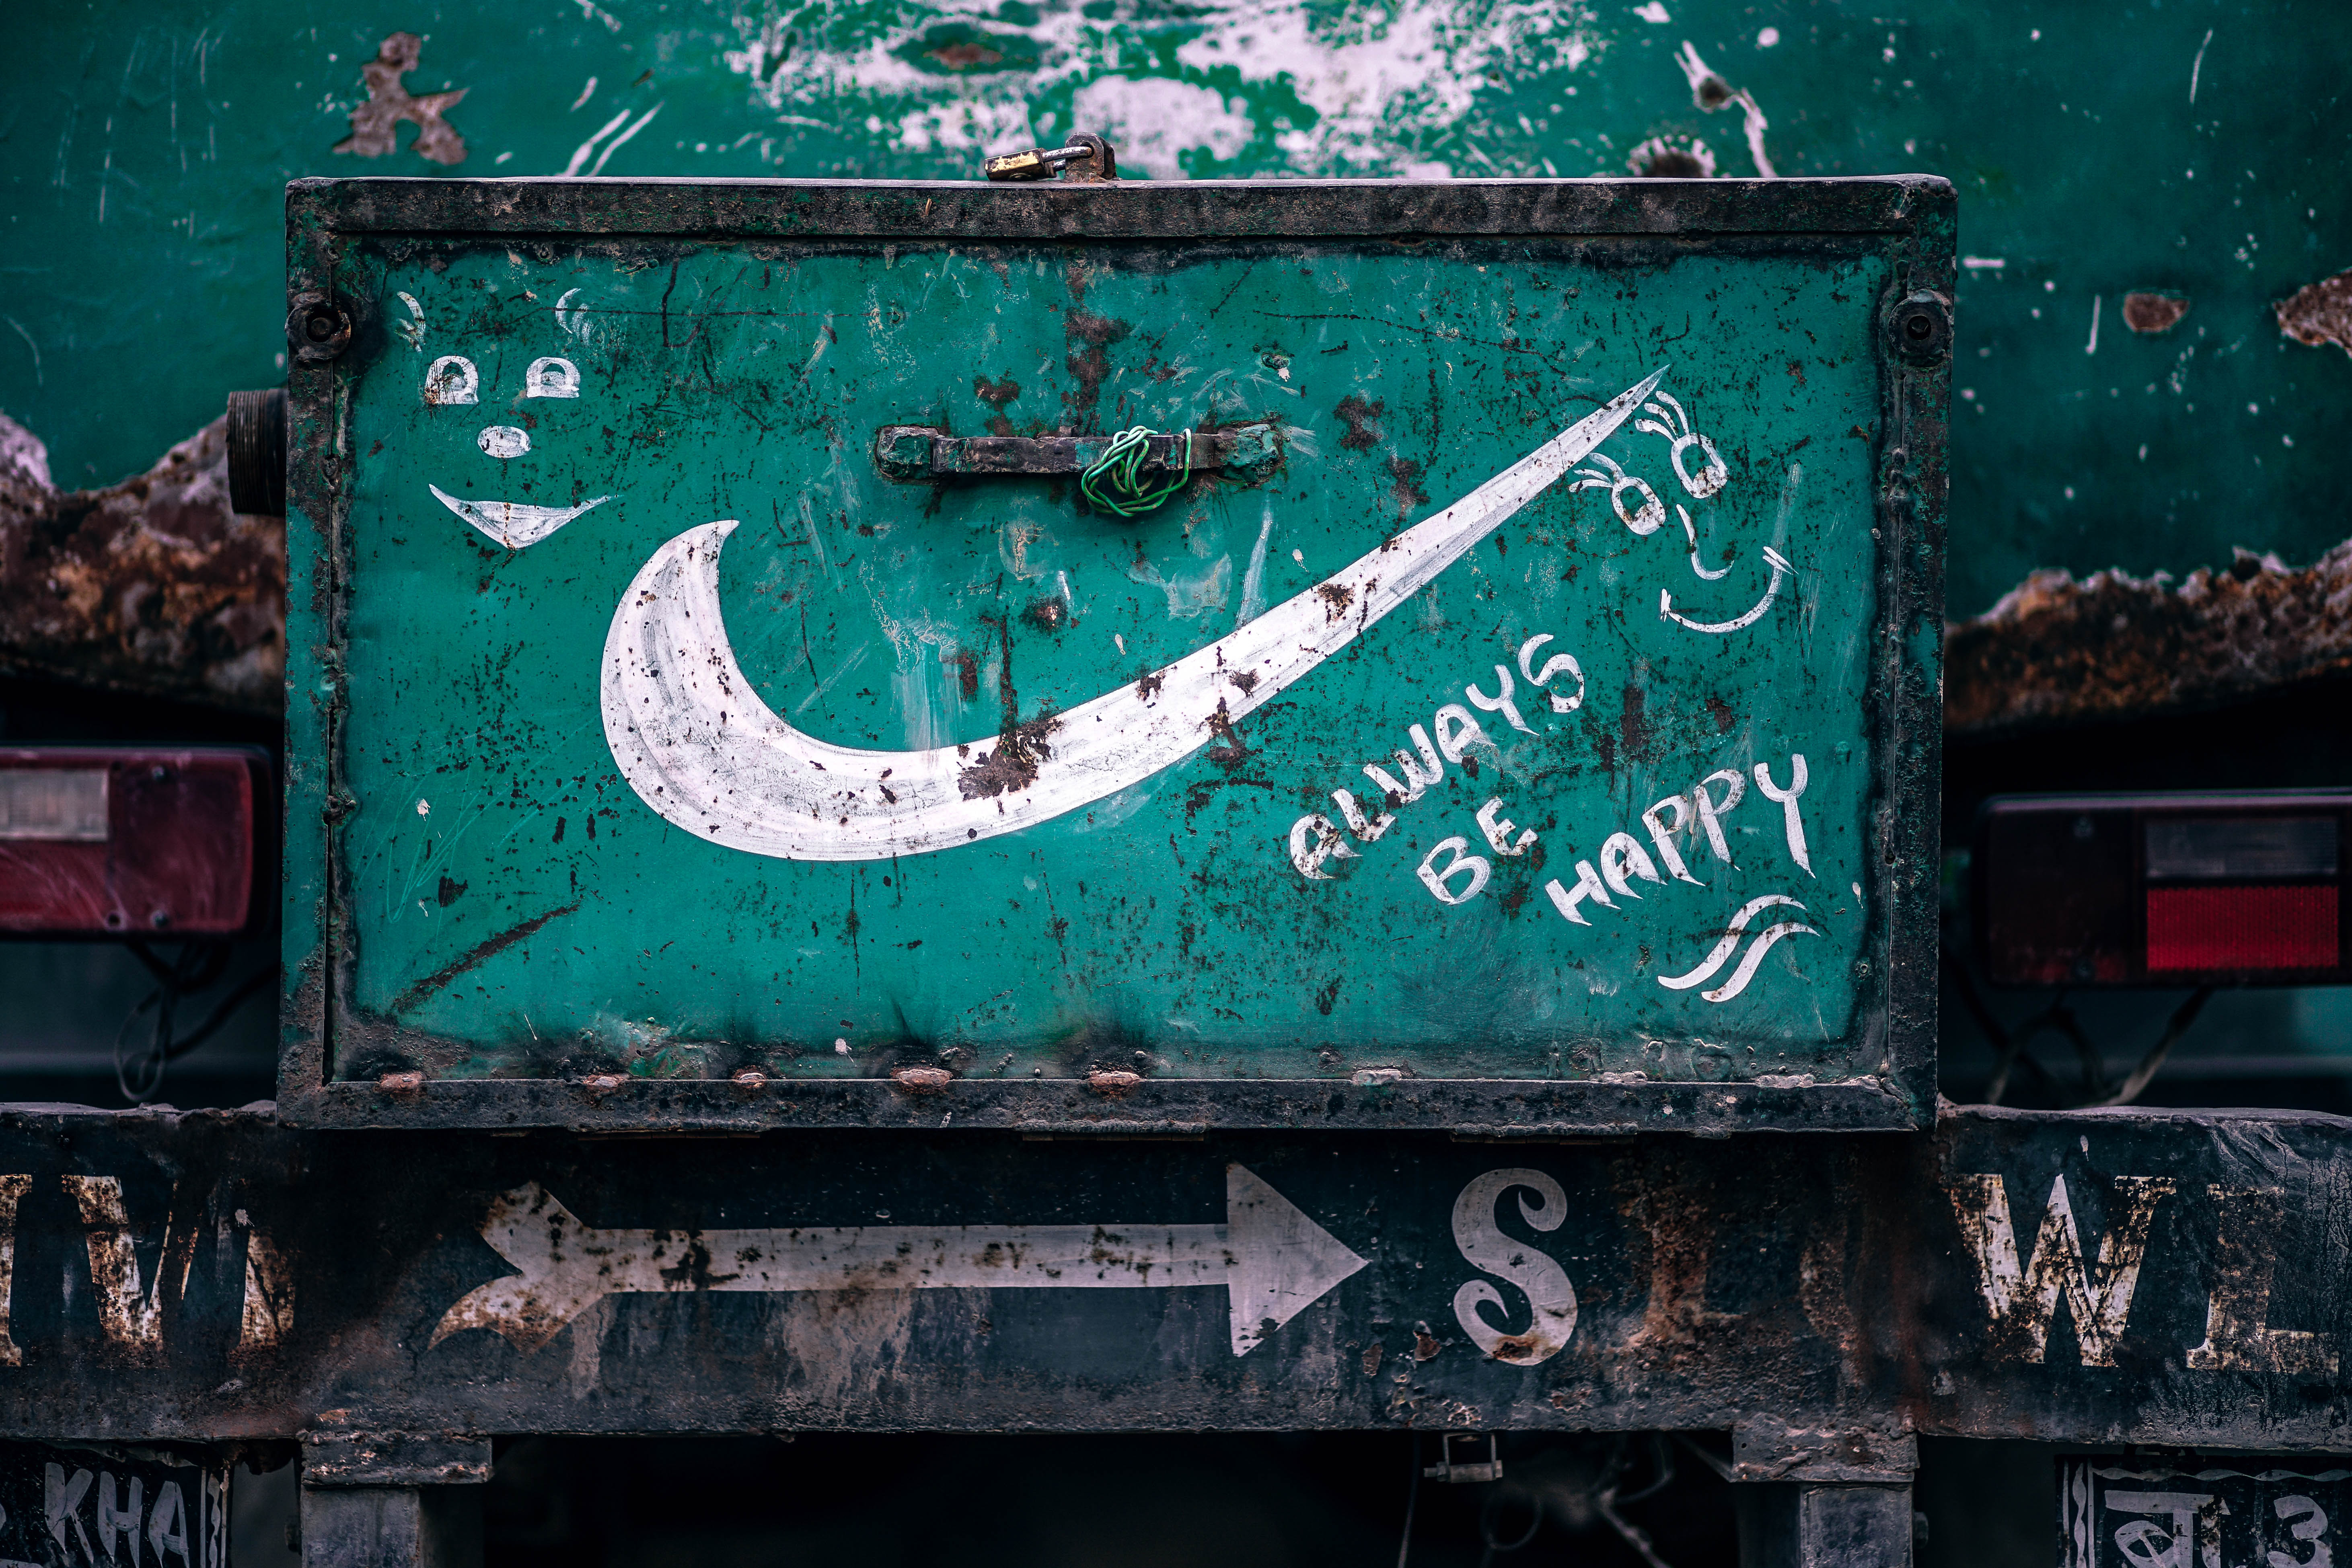
transport, vehicle, color, blue, graffiti, art, locomotive, urban area, rolling stock, personal computer hardware